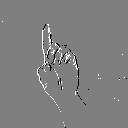
ASL letter: d